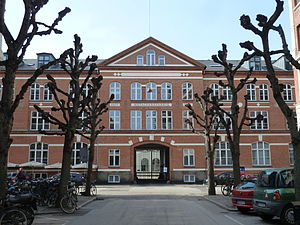
Nordiske Metalvarefabrikker
Nordiske Metalvarefabrikkers tidl. bygning
A/S Nordiske Metalvarefabrikker, oprindeligt H.V. Christensen & Cos. Metalvarefabrik, var en fabrik i København.